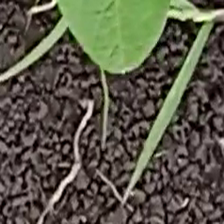
Weed species: Digitaria_SP_(Digitaria Sanguinalis )